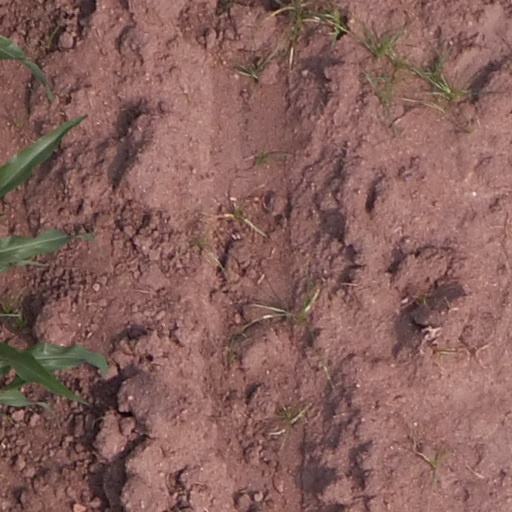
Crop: maize; corn